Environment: lab
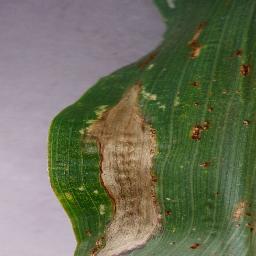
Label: northern_corn_leaf_blight